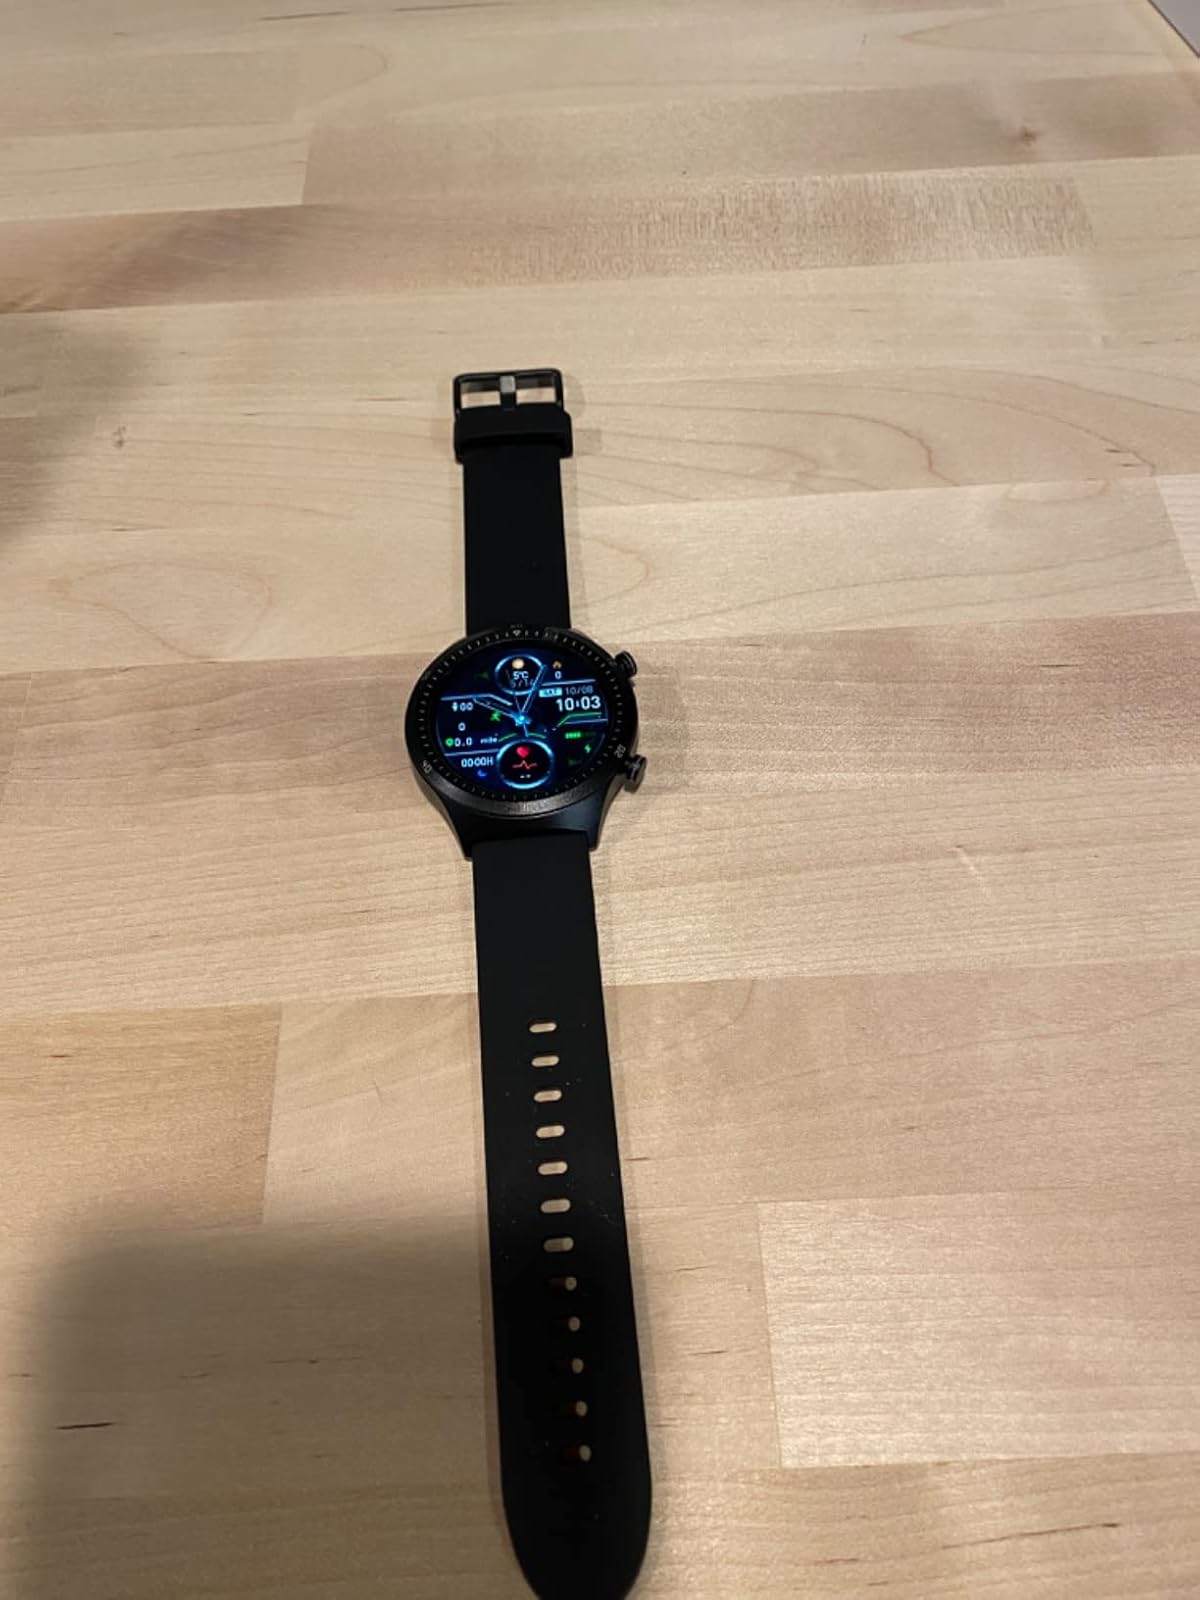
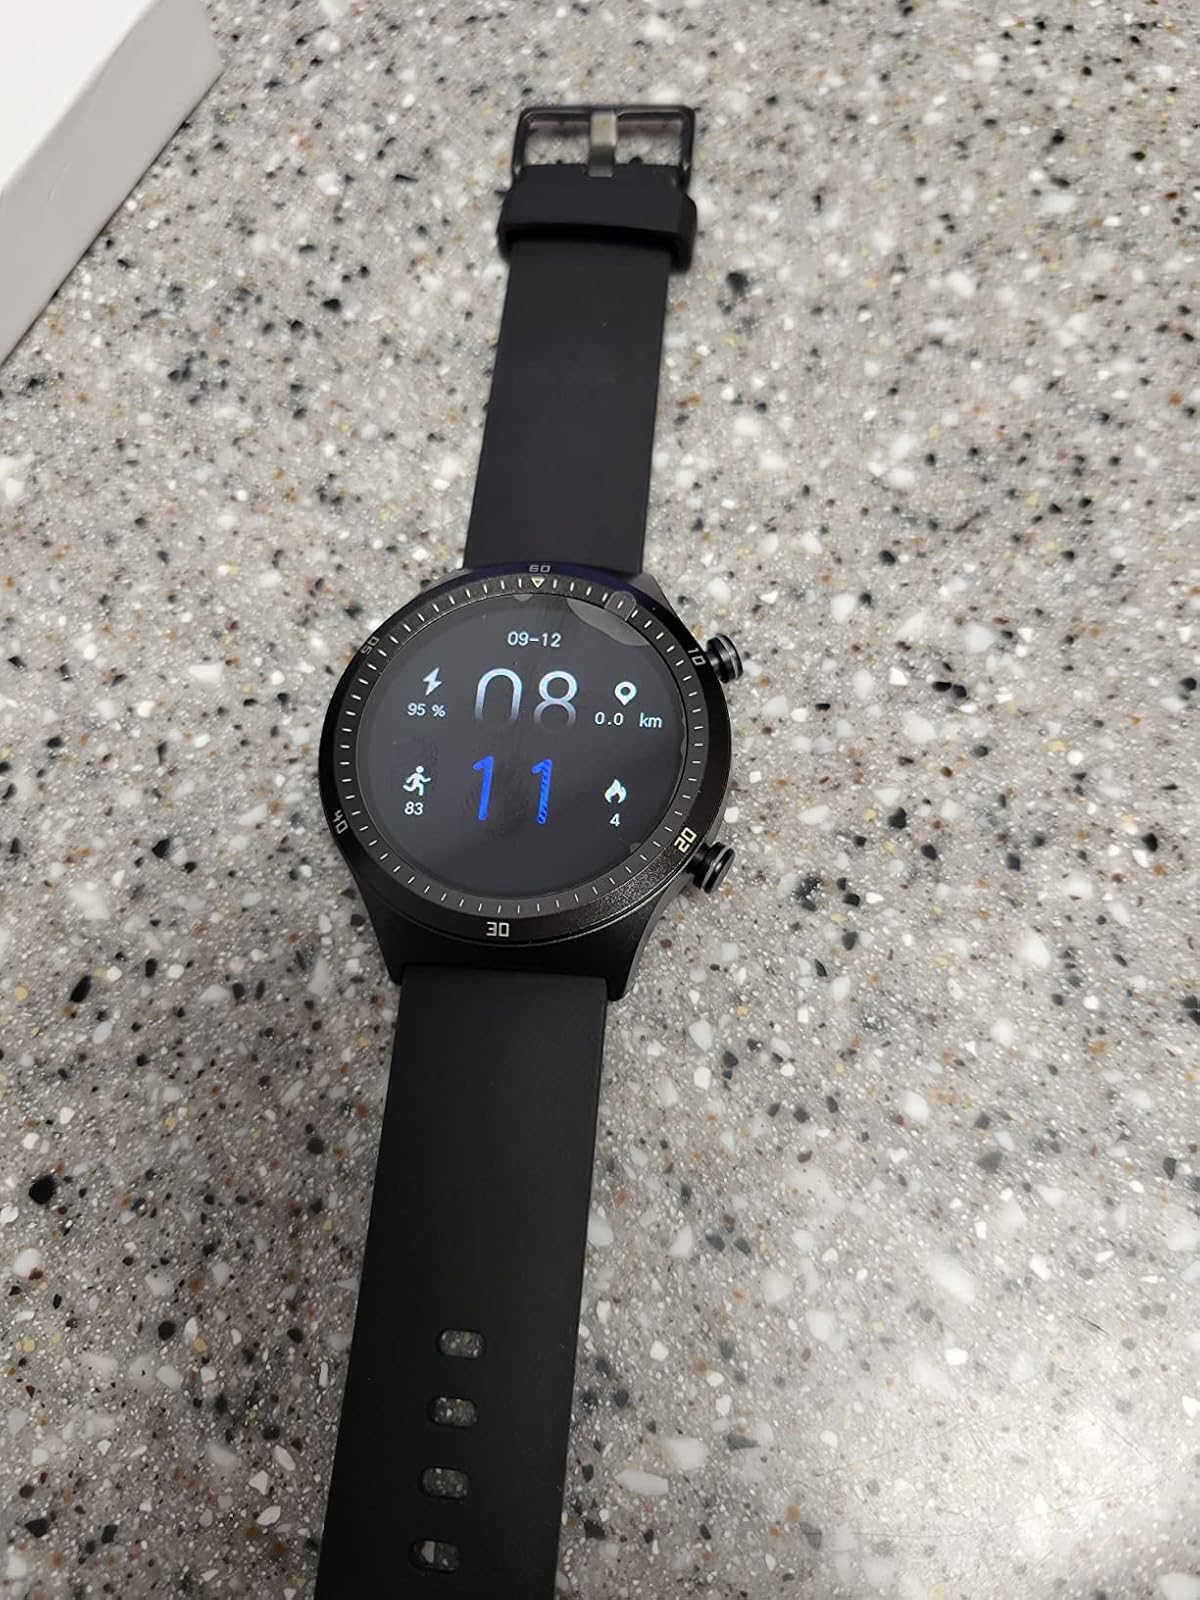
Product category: smartwatch
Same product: yes